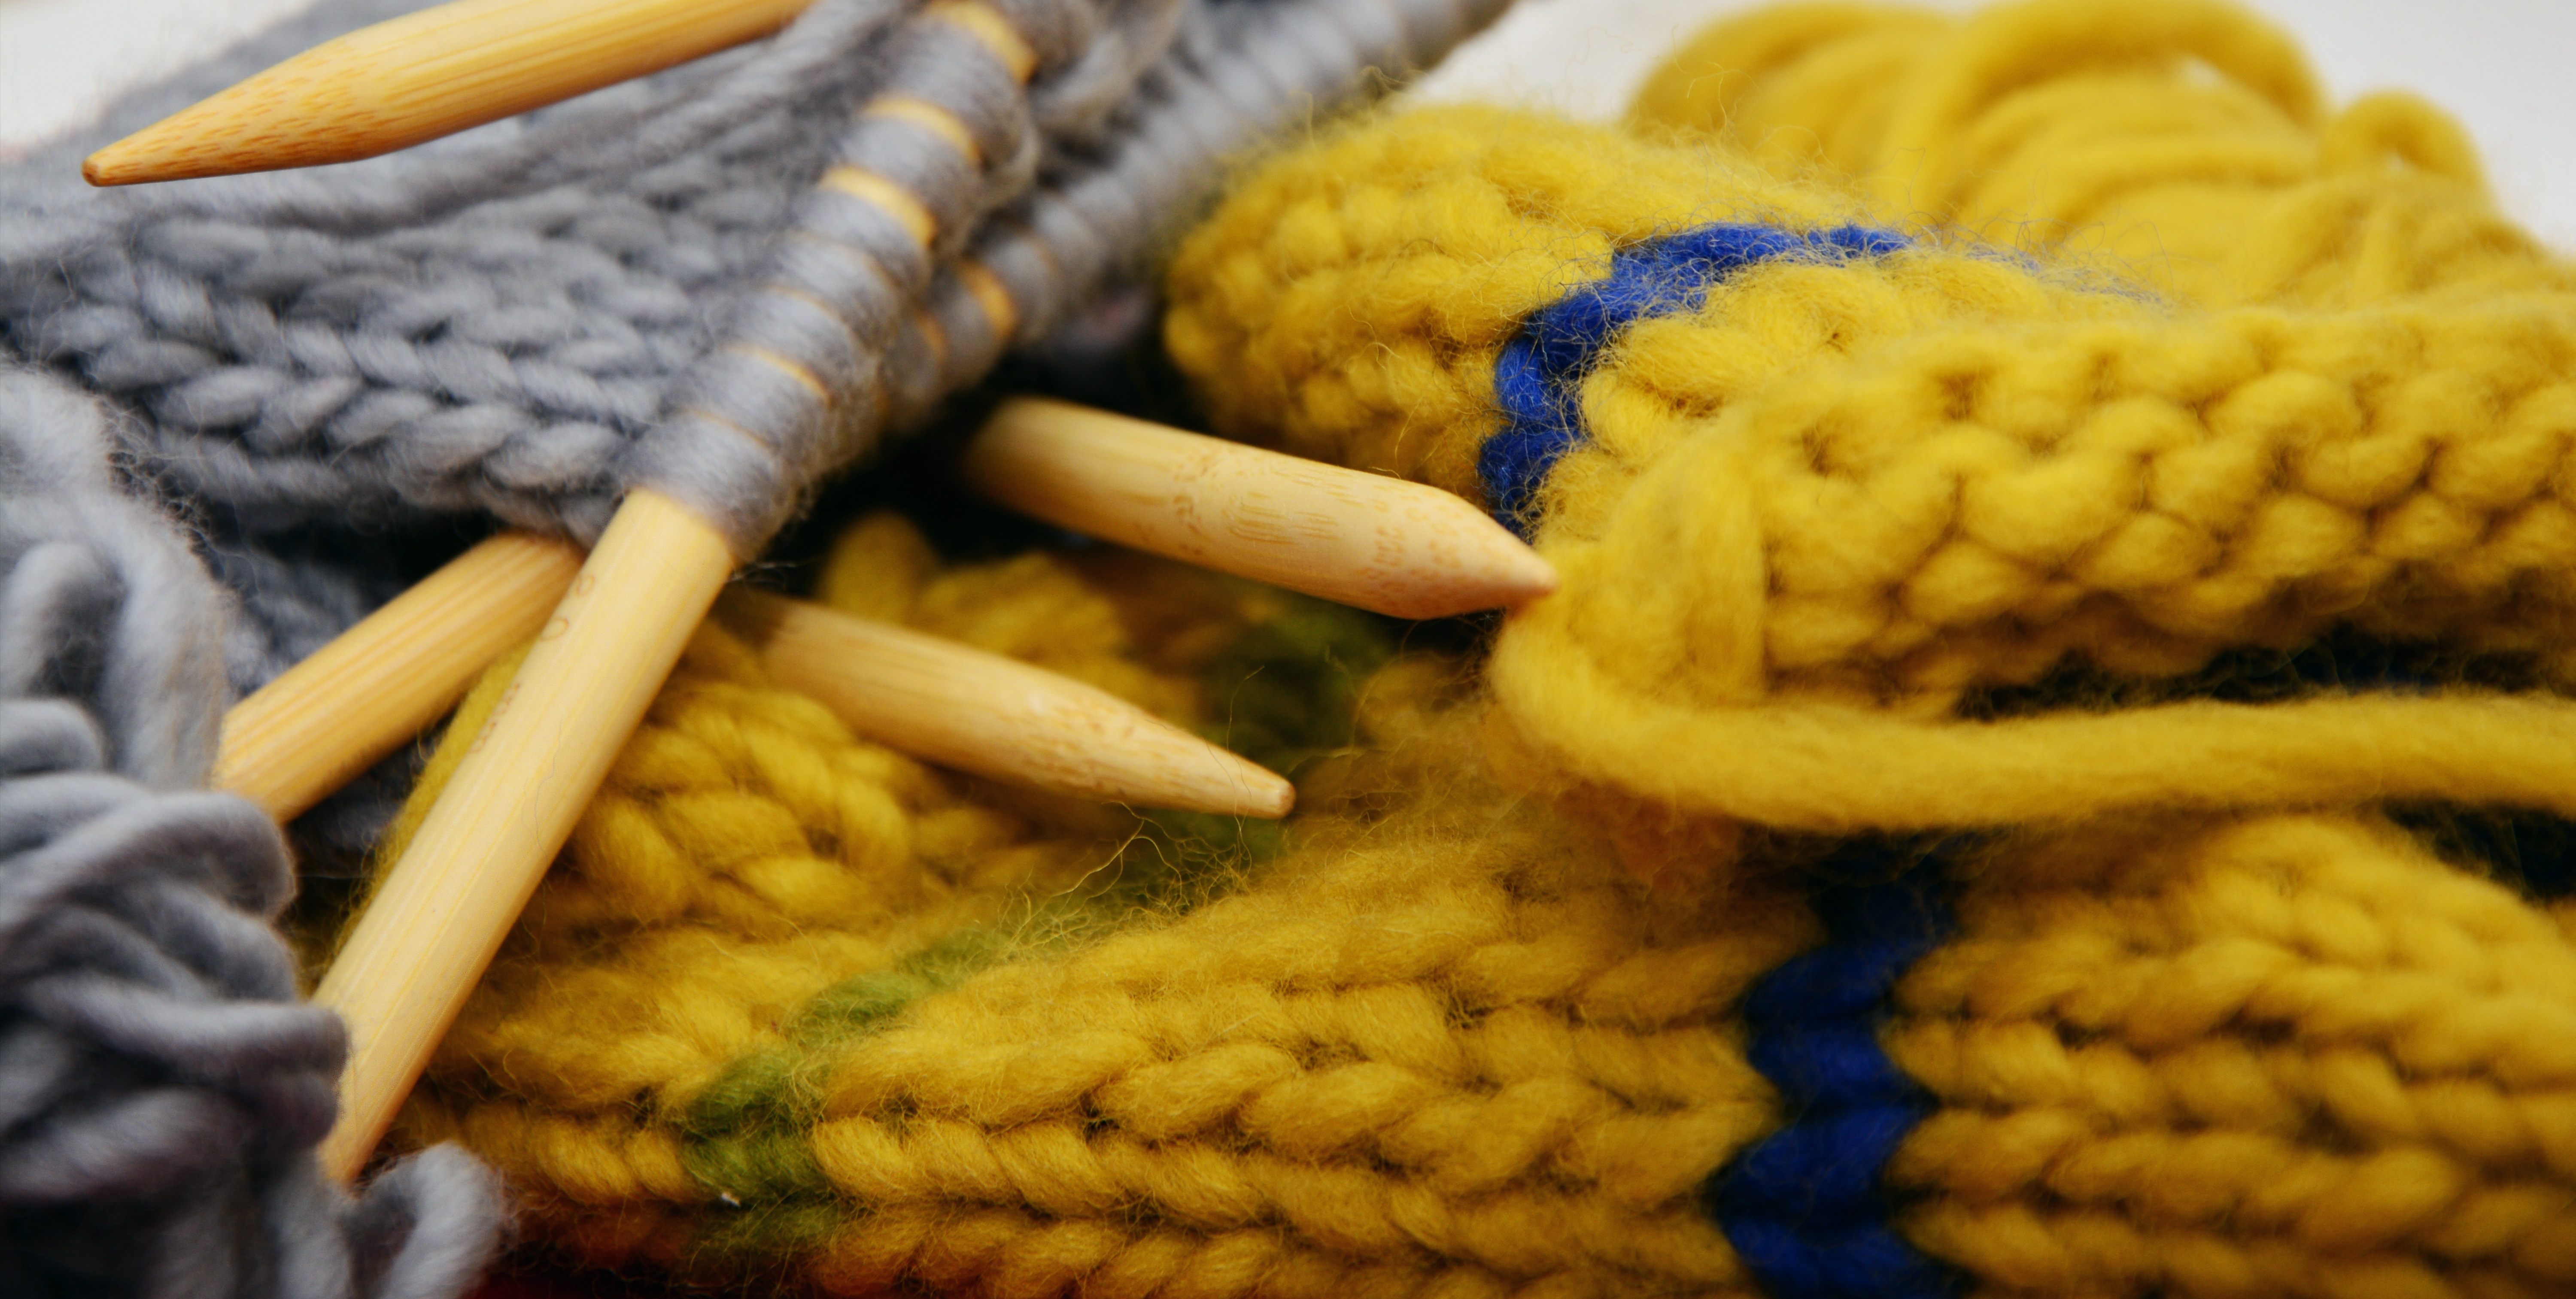
structure, flower, pattern, food, produce, yellow, knit, wool, thread, crochet, knitting, textile, art, mesh, hobby, hand labor, corn on the cob, woollen, cat's cradle, knitting needles